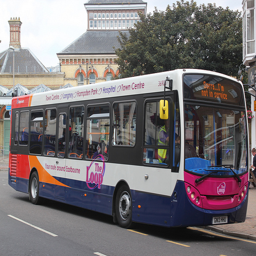
A bus that is sitting on the side of a street.
A large bus is parked on the side of an empty street.
A blue, white, red, orange, and pink passenger bus.
a large bus that is driving down the aroad
a bus next to a road on the corner